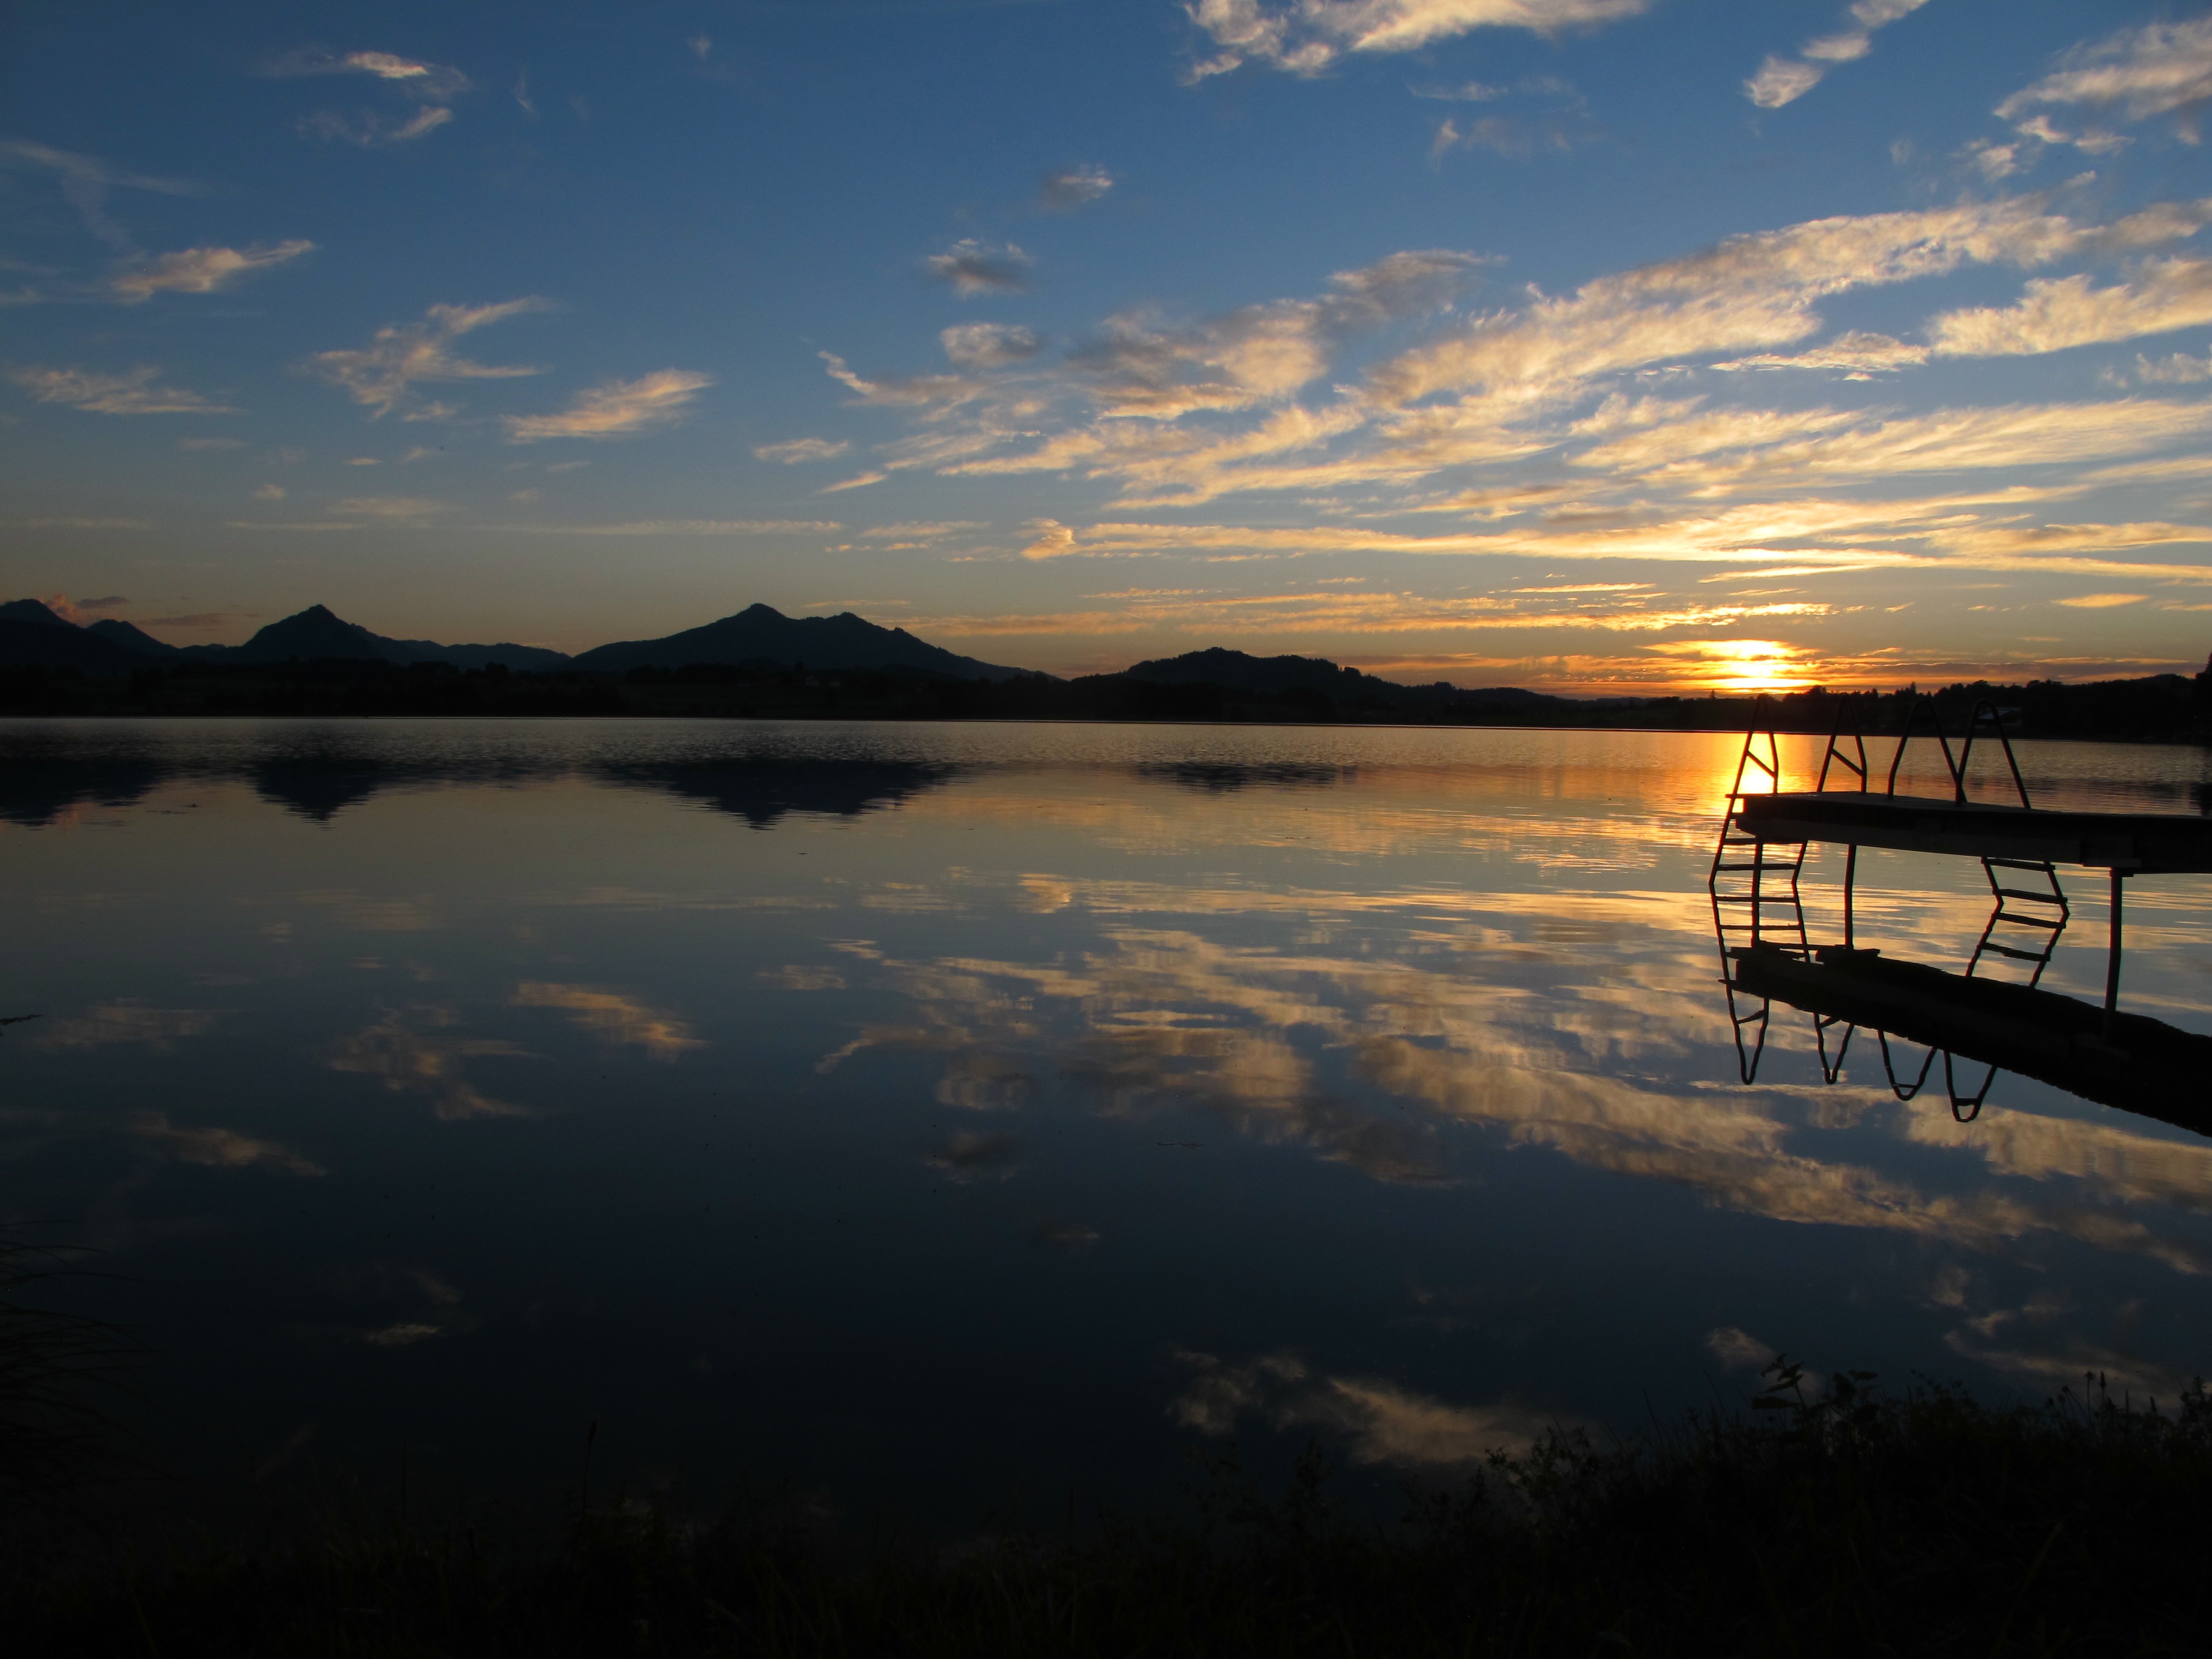
sea, coast, ocean, horizon, cloud, sky, sun, sunrise, sunset, sunlight, morning, shore, lake, dawn, atmosphere, river, dusk, web, evening, reflection, bay, reservoir, clouds, loch, abendstimmung, mirroring, afterglow, hop on the lake, atmospheric phenomenon